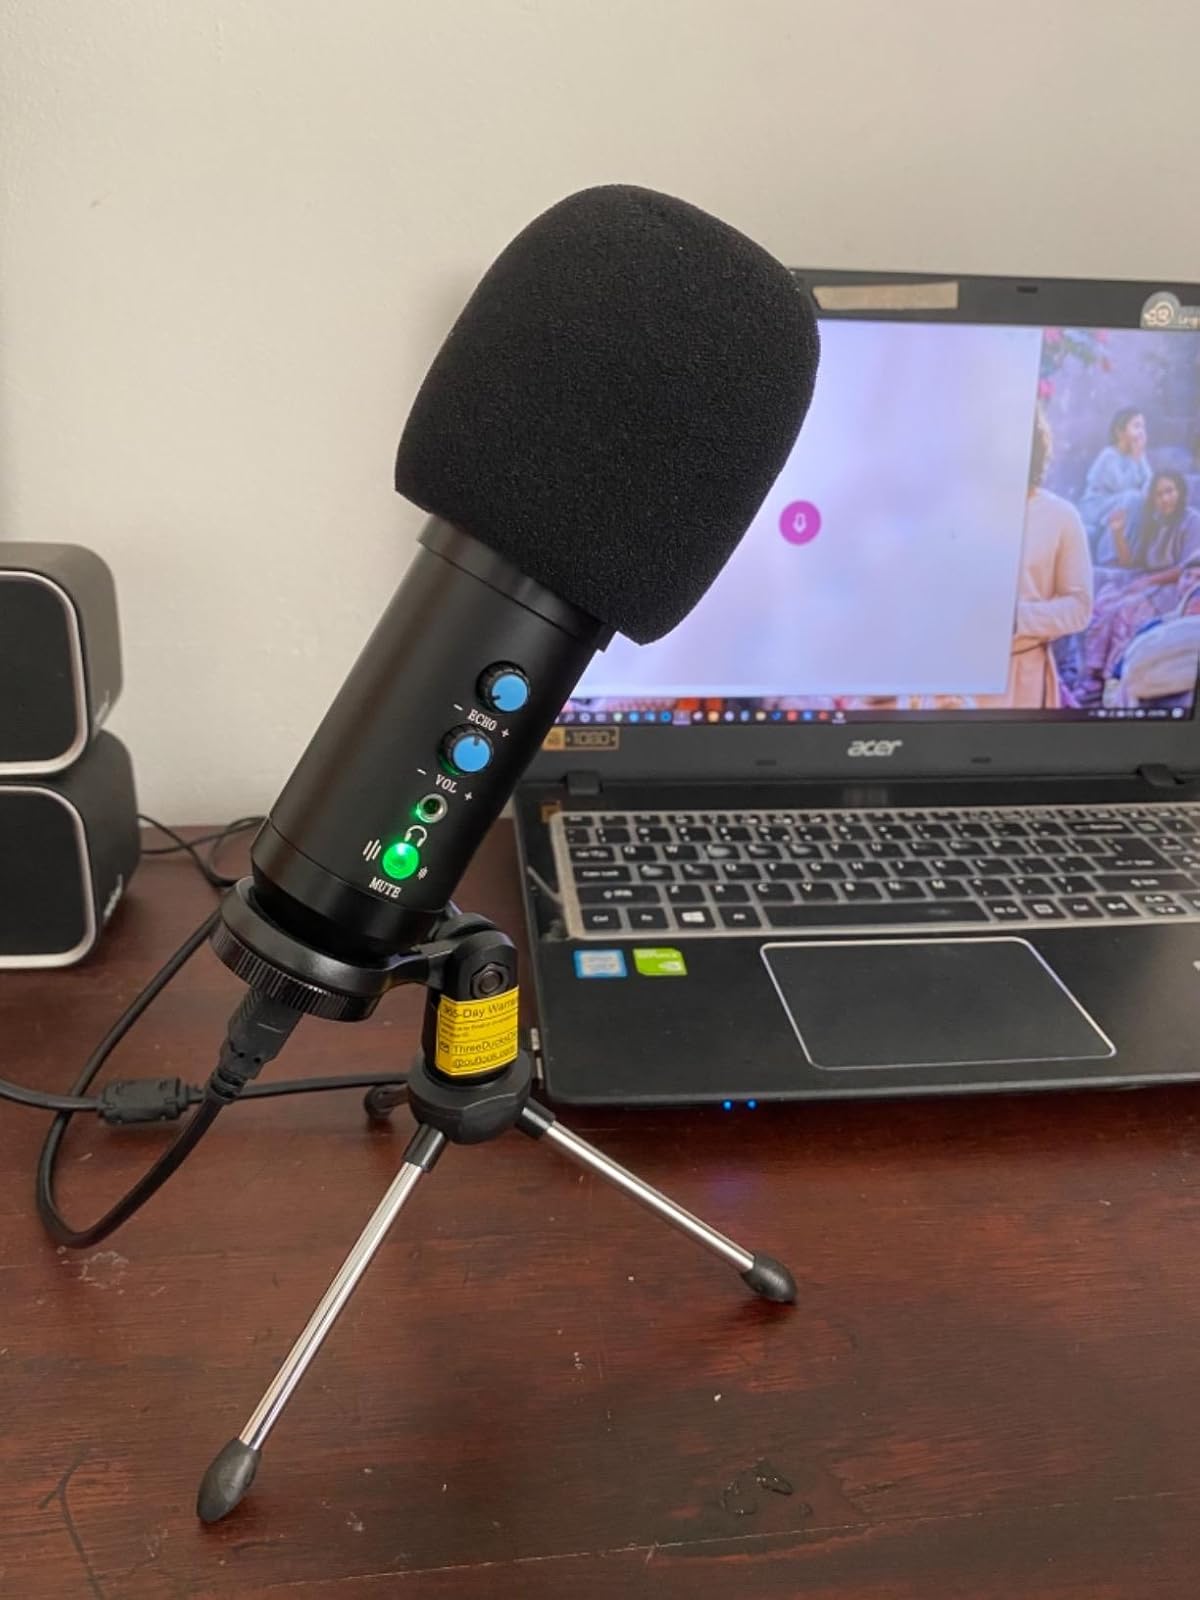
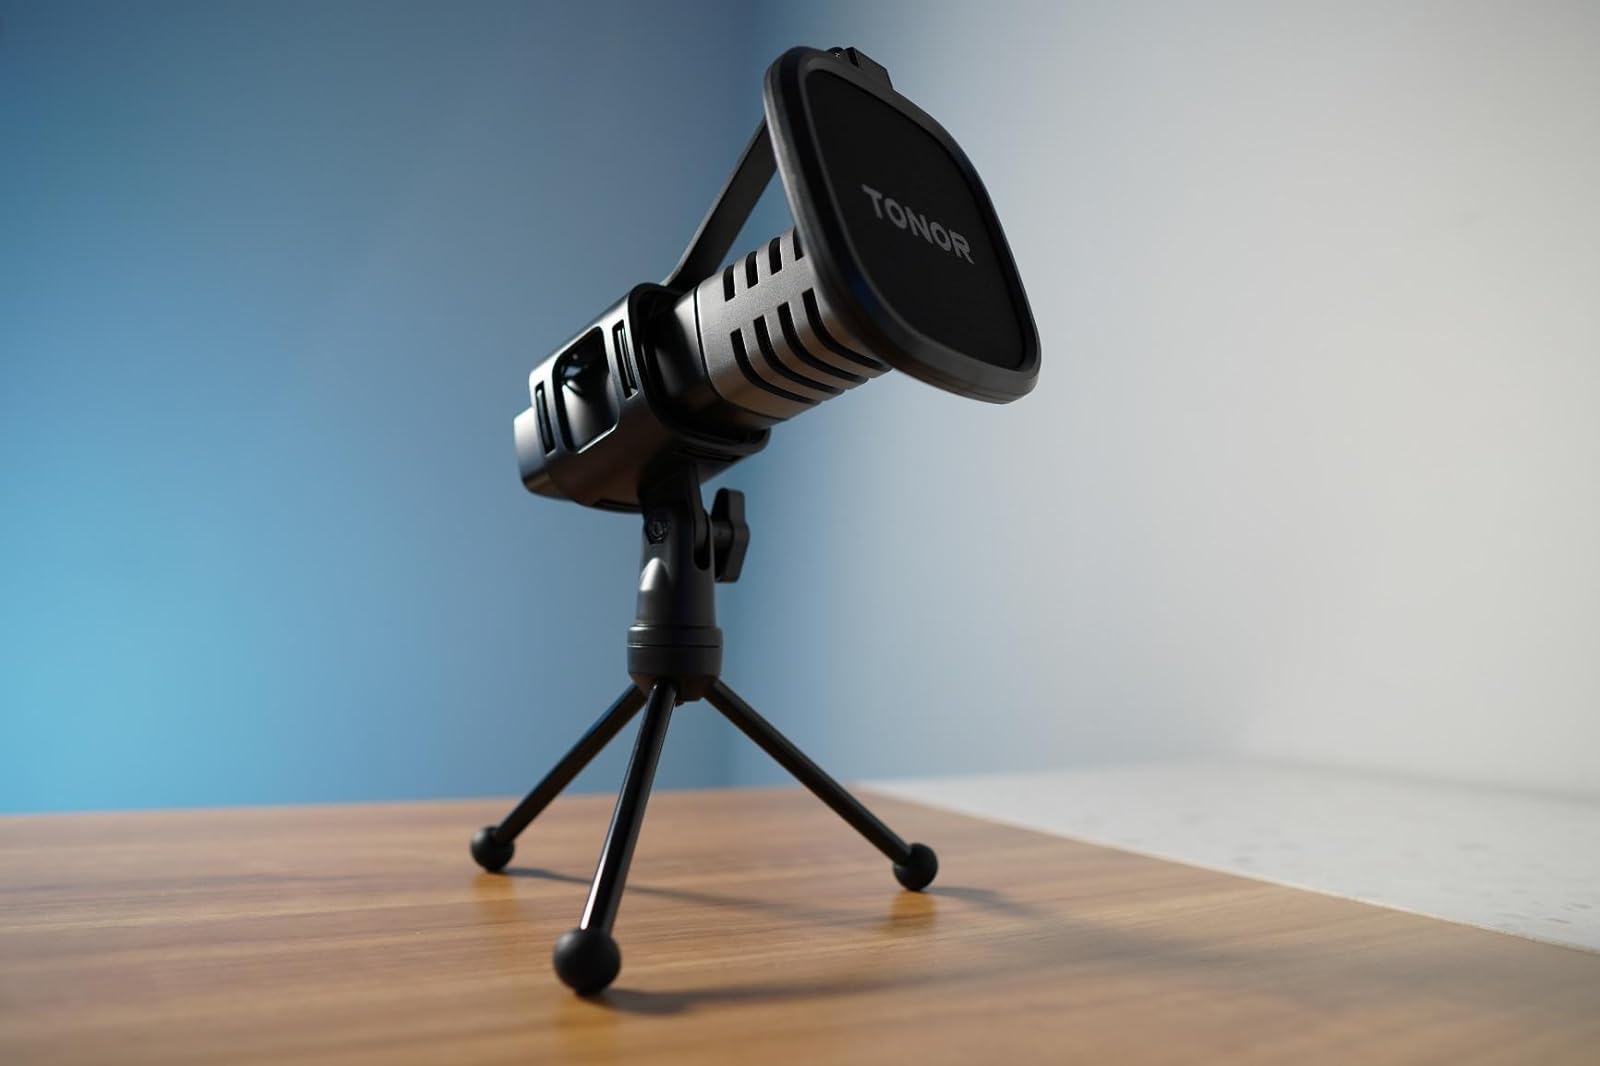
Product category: microphone
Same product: no